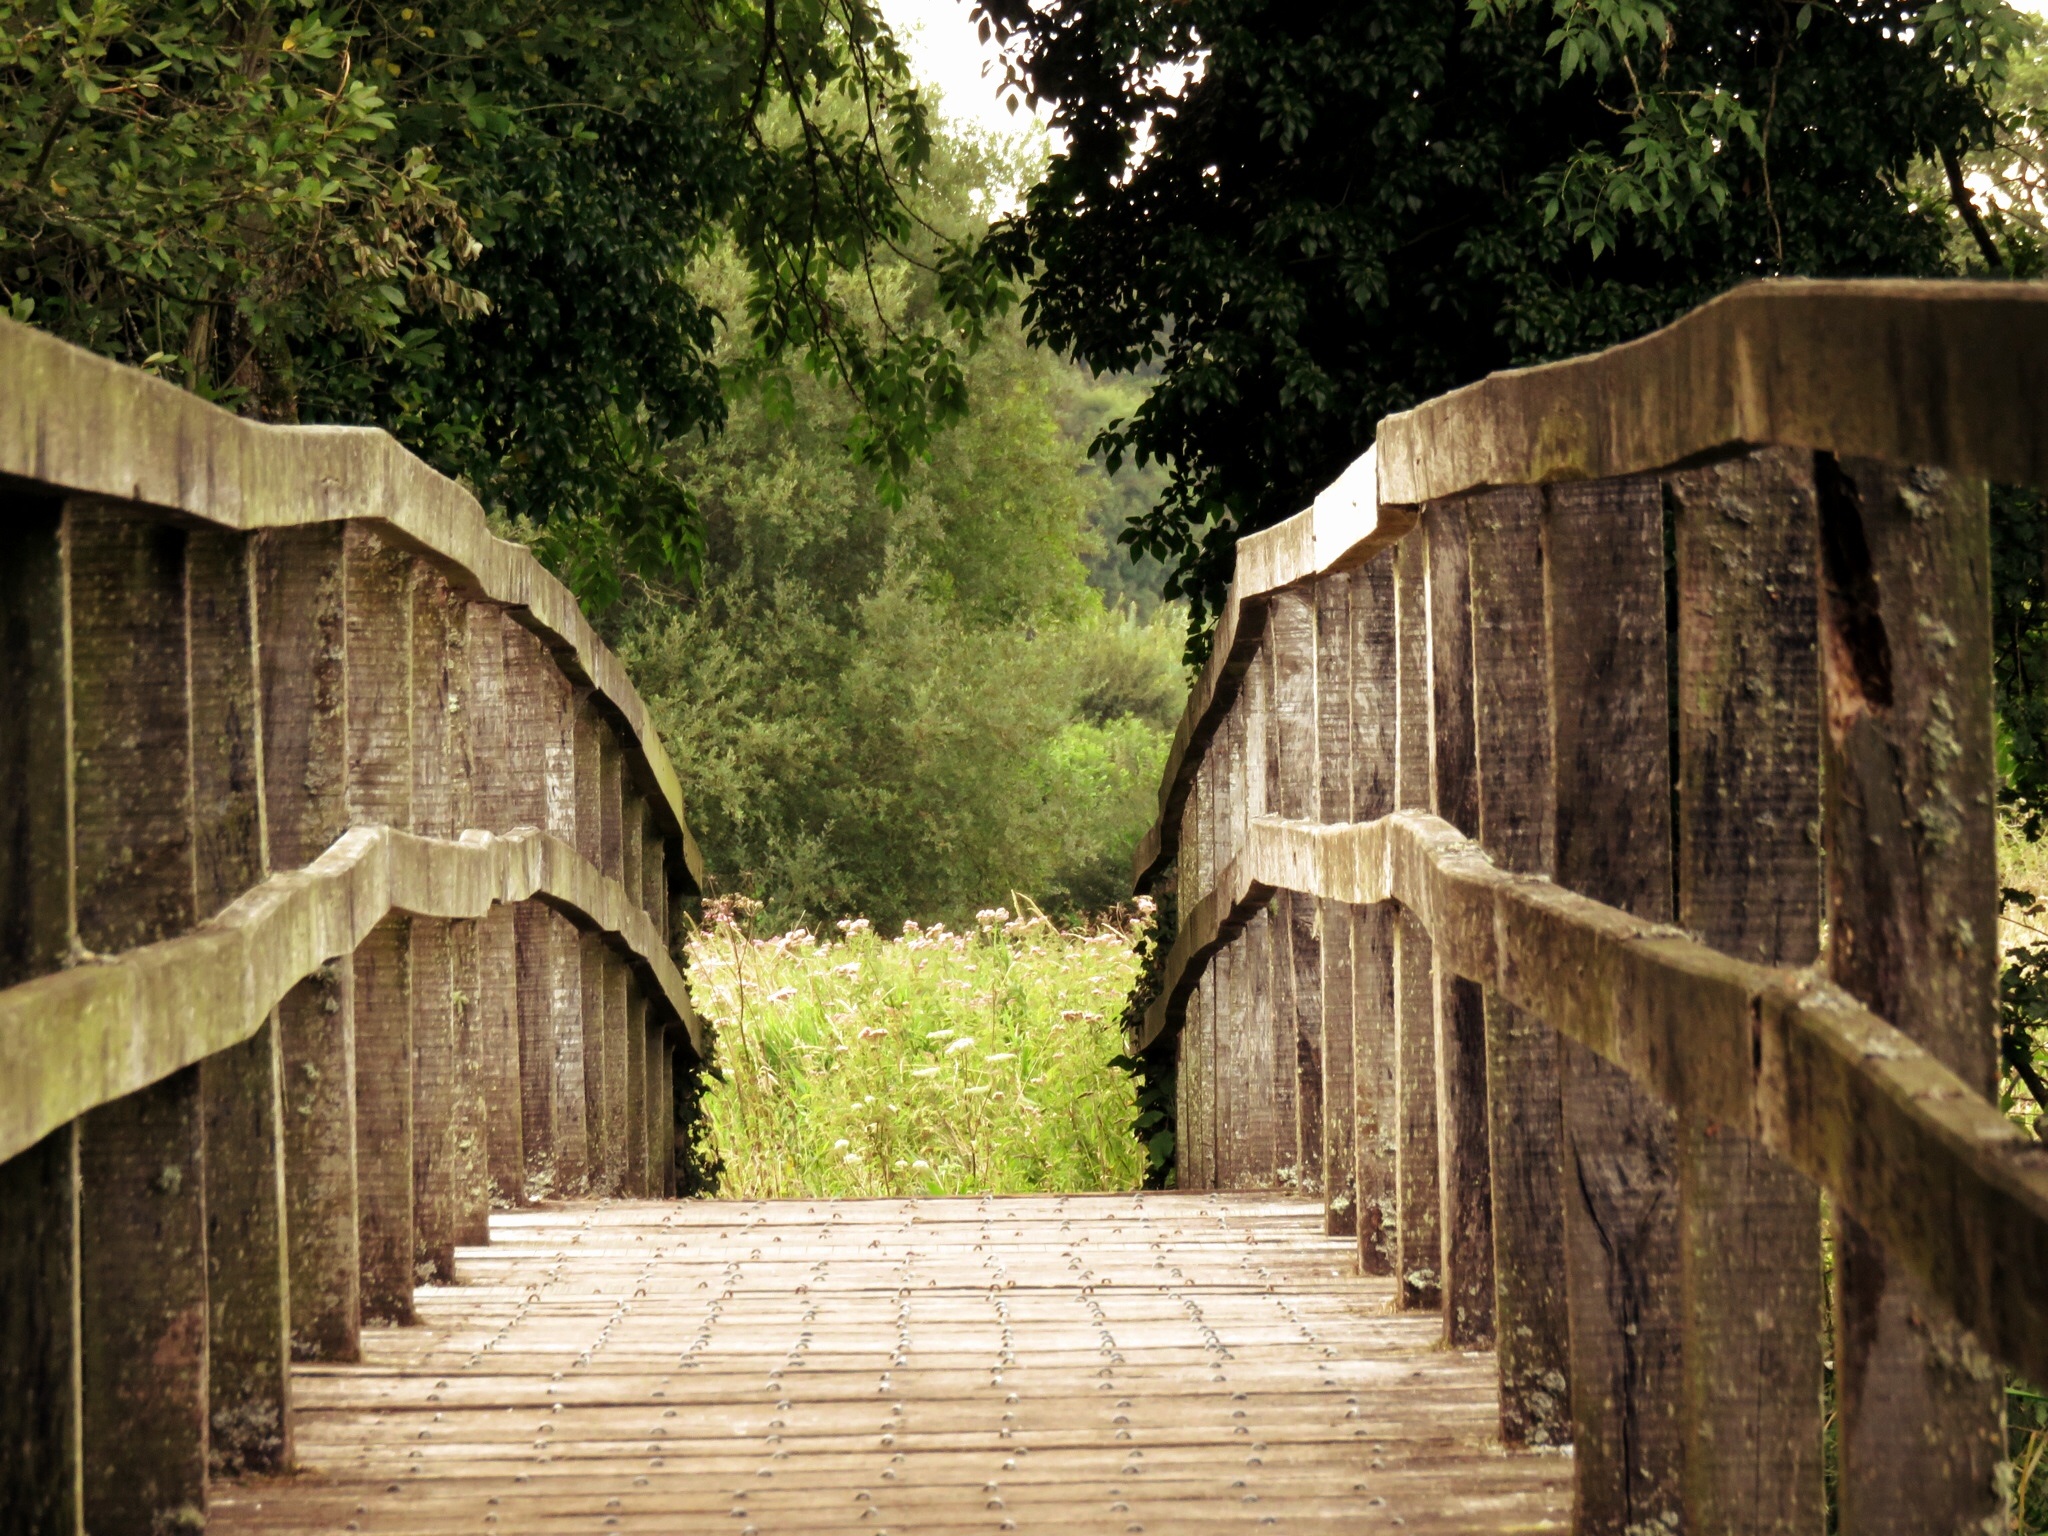
tree, wood, wall, rural area, ancient history